White Oak Historic District

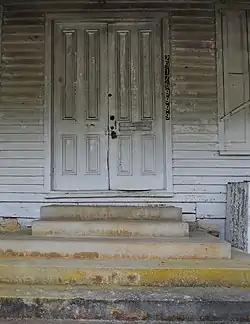
White Oak Historic District, July 2012

White Oak Historic District is a national historic district located near Winnsboro, Fairfield County, South Carolina. The district encompasses 12 contributing buildings in the rural community of White Oak. The buildings in the district were built between about 1876 and about 1925, and includes three large frame residences (including a manse), a frame church with steeple, two frame store buildings, a cotton warehouse, and two vacant, wooded lots, some of which reflect Victorian stylistic influences. Notable buildings include the T. G. Patrick Store, McDowell's Store, White Oak Cotton Warehouse, Matthew Patrick House, T. G. Patrick House and outbuildings, and White Oak A.R.P. Church and Manse.